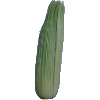
Label: corn_husk